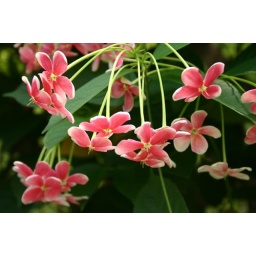
Gorgeous flowers in the butterfly exhibit